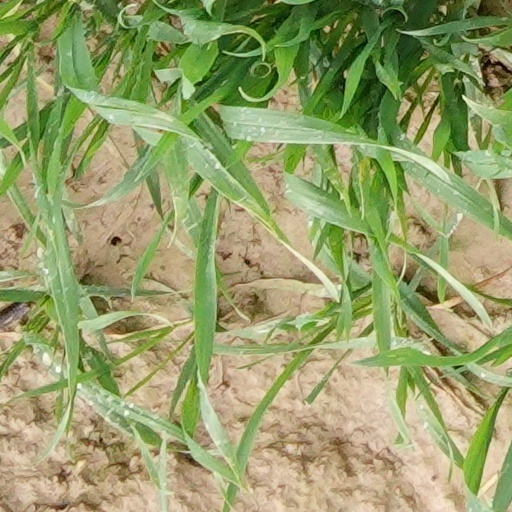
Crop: wheat